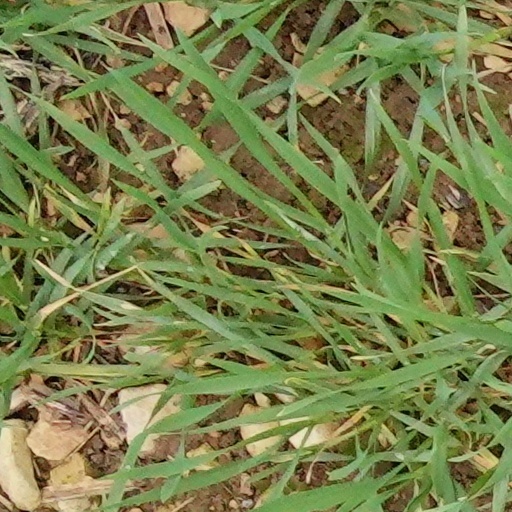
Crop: wheat